Insurance

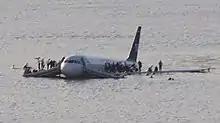
N106US, an Airbus A320-214 of US Airways, was written off after ditching into the Hudson River as US Airways Flight 1549 on January 15, 2009.

Casualty insurance insures against accidents, not necessarily tied to any specific property. It is a broad spectrum of insurance that a number of other types of insurance could be classified, such as auto, workers compensation, and some liability insurances.